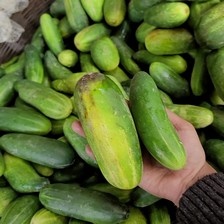
Label: cucumber